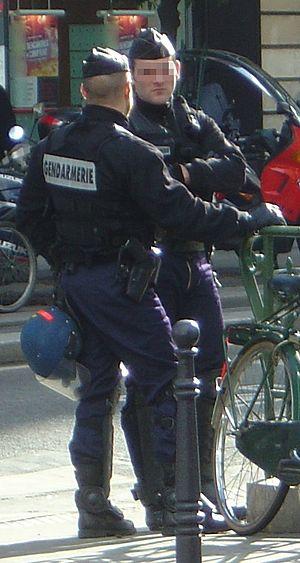
2006-02-08, Paris